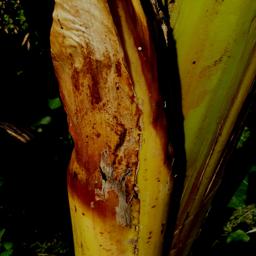
Label: PSEUDOSTEM WEEVIL